Question: Please indicate a possible affordance area of scissors that can be used for holding
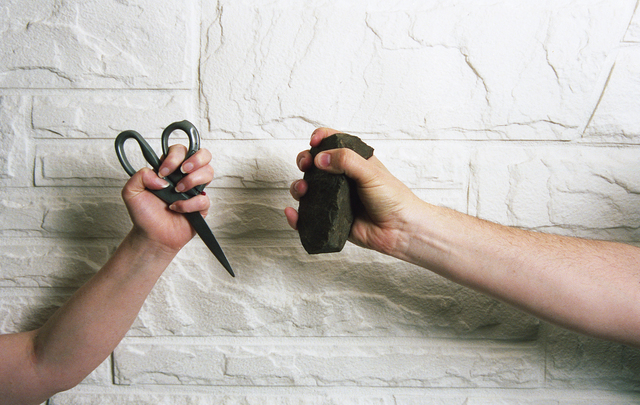
Answer: [114.5, 120, 202.5, 210]